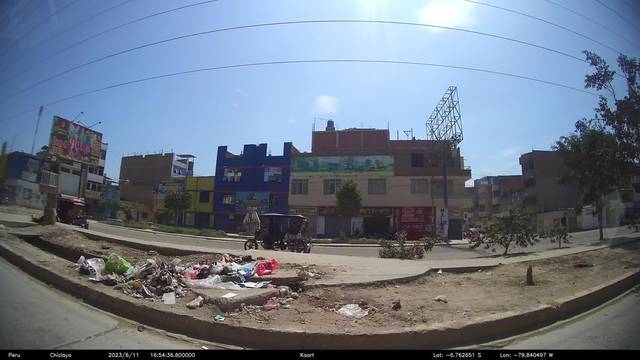
Region: Peru
Coordinates: -6.763, -79.84